Christianity in the 16th century

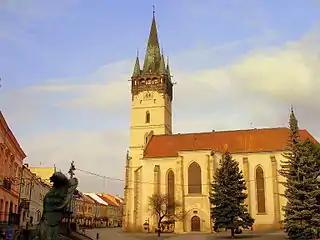
Saint Nicholas Concathedral, Prešov, Slovakia after late Gothic reconstruction (1502–1515).

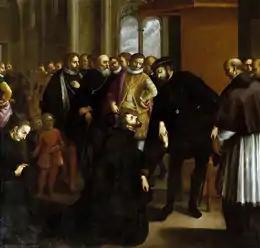
Francisco Xavier asking John III of Portugal for an expedition.

In 16th-century Christianity, Protestantism came to the forefront and marked a significant change in the Christian world.